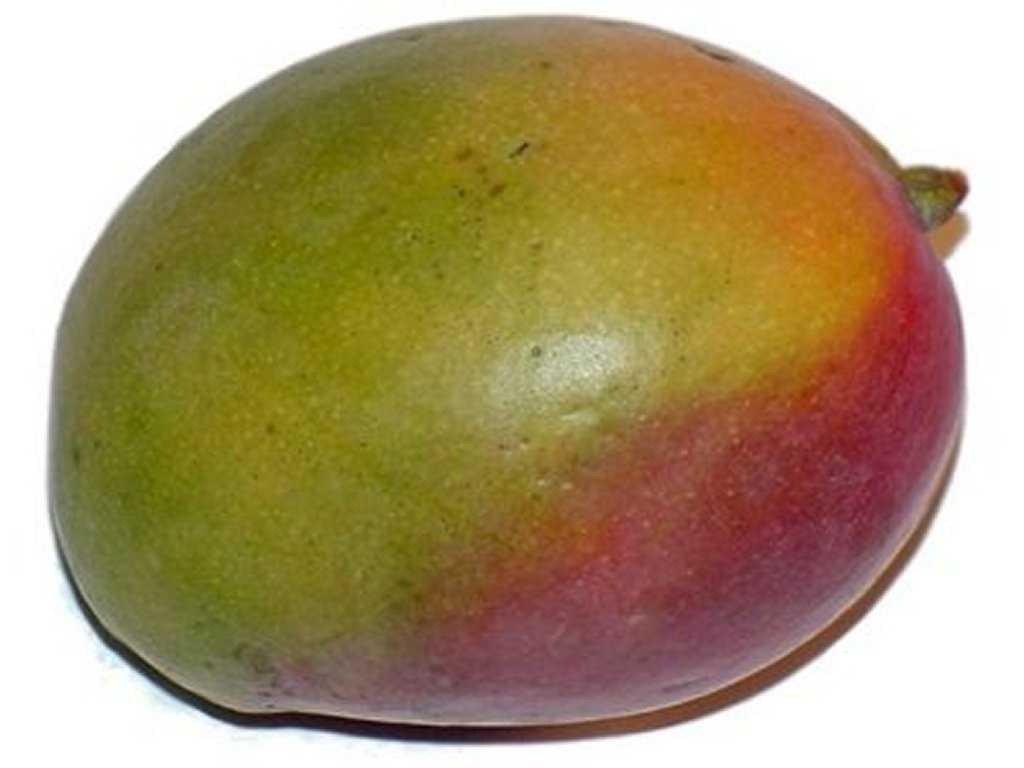
Label: Mango